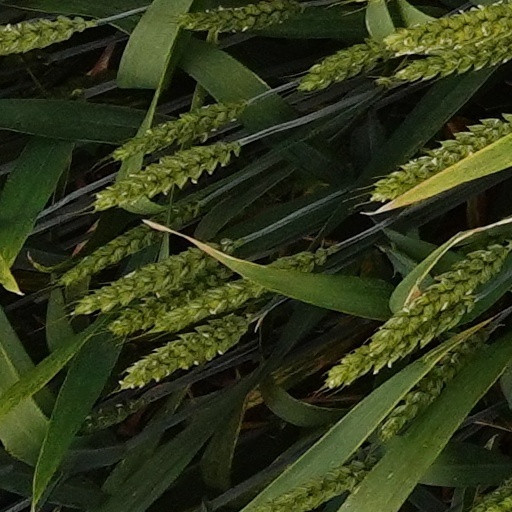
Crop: wheat